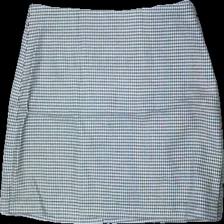
View: front
Type: Skirt
Category: Ladies
Brand: Gina Tricot
Colors: Black, White
Material: Unknown
Pattern: Other
Cut: Regular
Size: 36
Season: All
Price range: 50-100
Recommended usage: Reuse